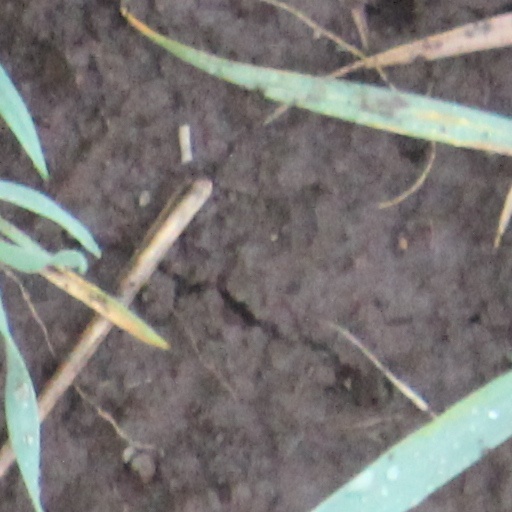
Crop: wheat